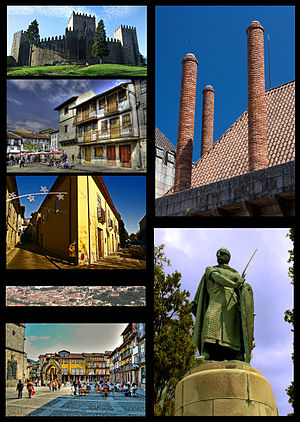
Guimarães
Guimarães er en by i det nordlige Portugal, med et indbyggertal på ca. 160.000. Byen ligger i landets Nordregion. Byens centrum er et officielt UNESCO Verdensarvområde.